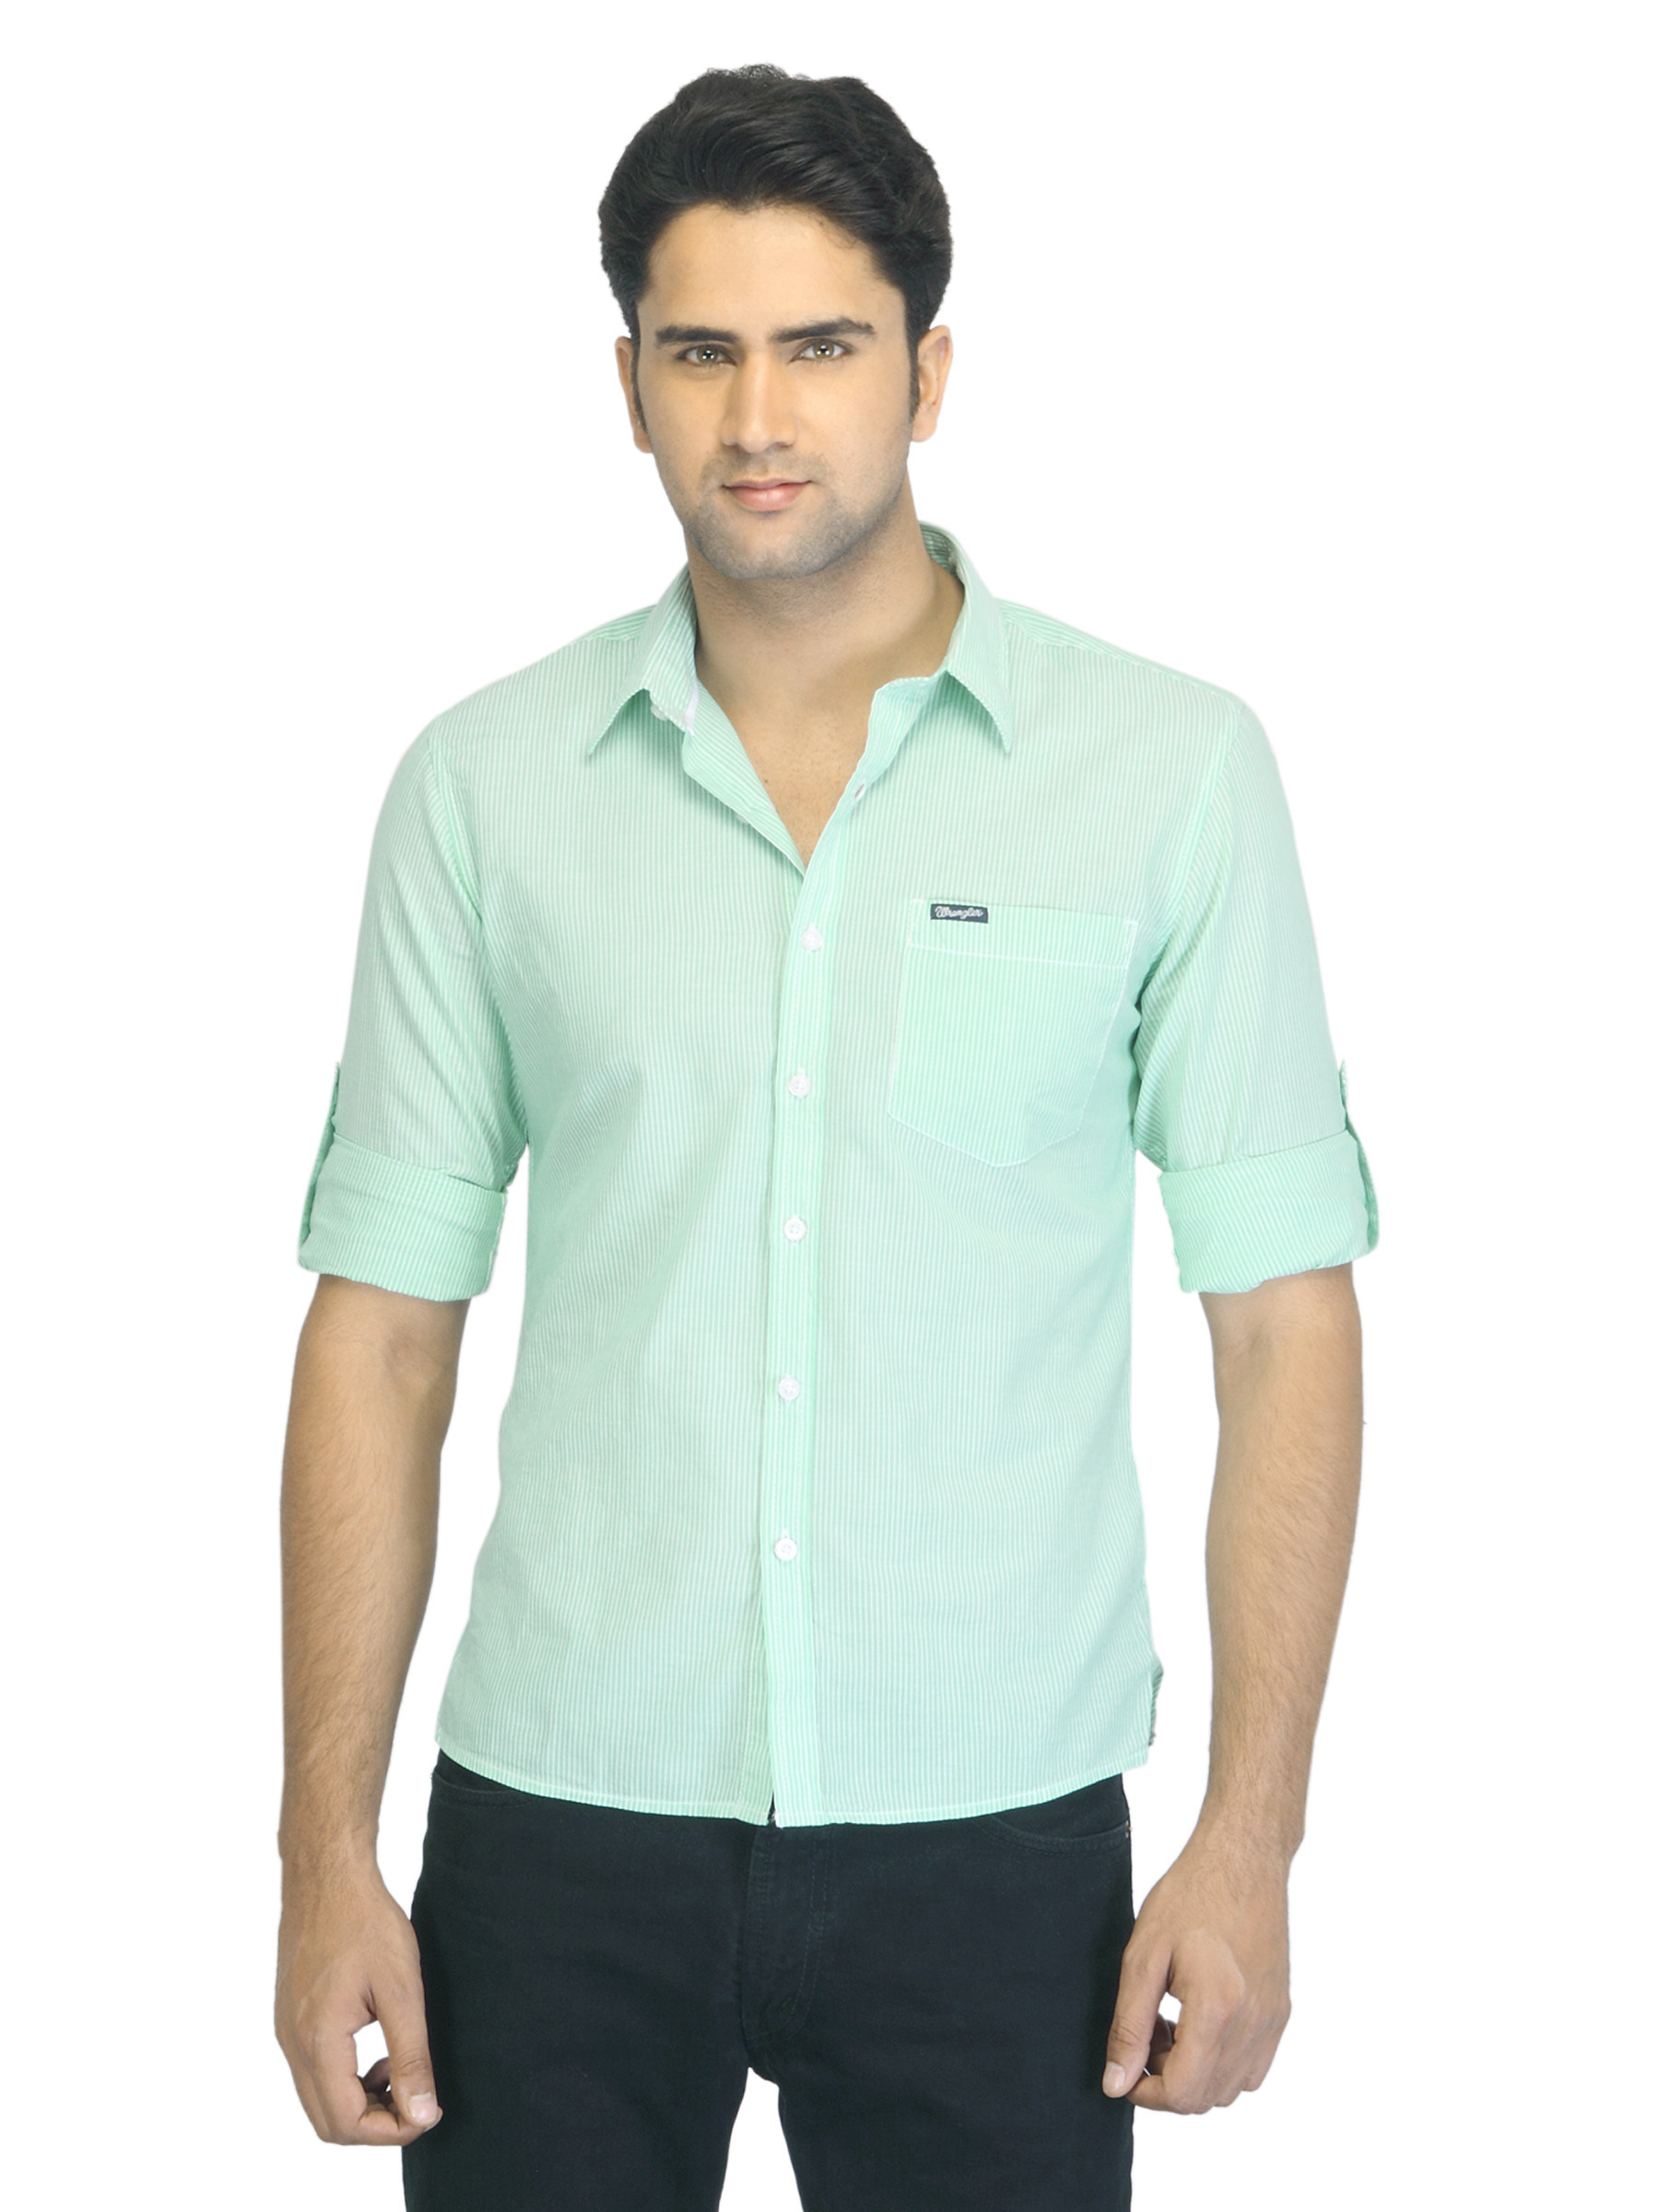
Wrangler Men Green Striped Shirt
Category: Apparel / Topwear / Shirts
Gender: Men
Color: Green
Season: Summer 2012
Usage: Casual